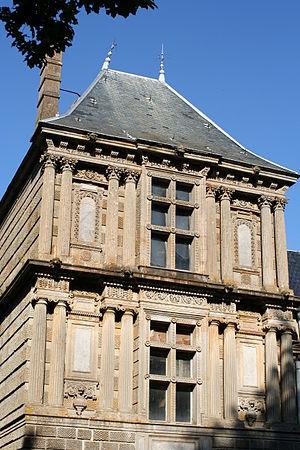
Le château du Pailly est situé sur la commune du Pailly, à 13 km de Langres, dans la Haute-Marne. Il est considéré comme le plus prestigieux exemple d’architecture Renaissance de la Champagne-Ardenne. Le château du Pailly est de style ionique et corinthien. Le château est classé monument historique.
Le Pailly est une commune française située dans le département de la Haute-Marne, en région Grand Est.